John Walton, Baron Walton of Detchant

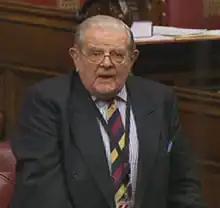
In a House of Lords debate in 2015.

John Nicolas Walton, Baron Walton of Detchant (16 September 1922 – 21 April 2016) was a British neuroscientist, academic, and life peer who sat in the House of Lords as a crossbencher.